Aserate Kassa

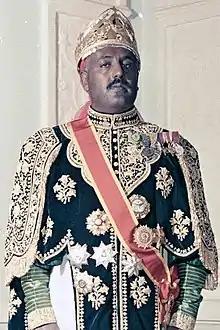

"Leul" "Ras" Aserate Kassa (born Aserate-Medhin Kassa; 30 April 1922 – 23 November 1974) was a Viceroy of Eritrea and a member of the nobility of the Ethiopian Empire. He was the fourth son of "Ras" Kassa Haile Darge, and his wife Princess ("Le'ult") Tsige Mariam Beshah. Prince Aserate Kassa was educated at Monkton Combe School in the United Kingdom between 1937 and 1938. He was married to ("Le'ilt") Zuriash Worq Gabre-Igziabher, daughter of "Jantirar" Gabre-Igziabher, and granddaughter of Empress Menen Asfaw, consort of Emperor Haile Selassie I. Prince Aserate Kassa was the head of the Selalle sub-branch of the Shewan branch of Ethiopia's Imperial Solomonic dynasty.